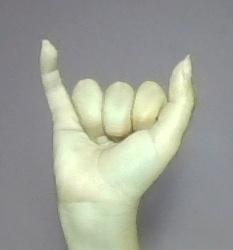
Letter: ya